Toy gun

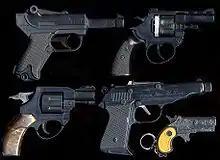
Cap guns, 2005

Mattel had used television advertising to sell their "burp gun" on "The Mickey Mouse Club" in the mid-1950s to great effect. In 1959 Mattel sponsored their own television show Matty's Funday Funnies with their trademark little boy "Matty" showing cartoons and advertising their products. Mattel toys came out with Dick Tracy weapons in 1960 that were state of the art. Not only could the "Dick Tracy Crimestoppers" have a realistic snubnosed revolver in a shoulder holster, but Mattel also boosted junior law enforcement firepower with a Dick Tracy cap firing tommy gun that fired a burst of 6 caps "automatically" when the M-1 Thompson-style bolt was pulled back. One commercial featured Billy Mumy demonstrating the weapons to his father prior to watching "Dick Tracy" on TV. Mattel also came up with a "Dick Tracy Water Jet Gun" that was a miniature replica of a police pump action shotgun that fired caps when one pulled the trigger "and" squirted water when one pumped the slide. When the Dick Tracy craze faded the same two weapons were reissued in military camouflage as Green Beret "Guerrilla Fighter" weapons. (see United States Army Special Forces in popular culture). Mattel later issued the same tommy gun in its original colours as a "Planet of the Apes" tie-in complete with ape mask.